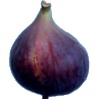
Label: fig